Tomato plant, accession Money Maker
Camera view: vertical (180 deg); turntable rotation: 270 degrees
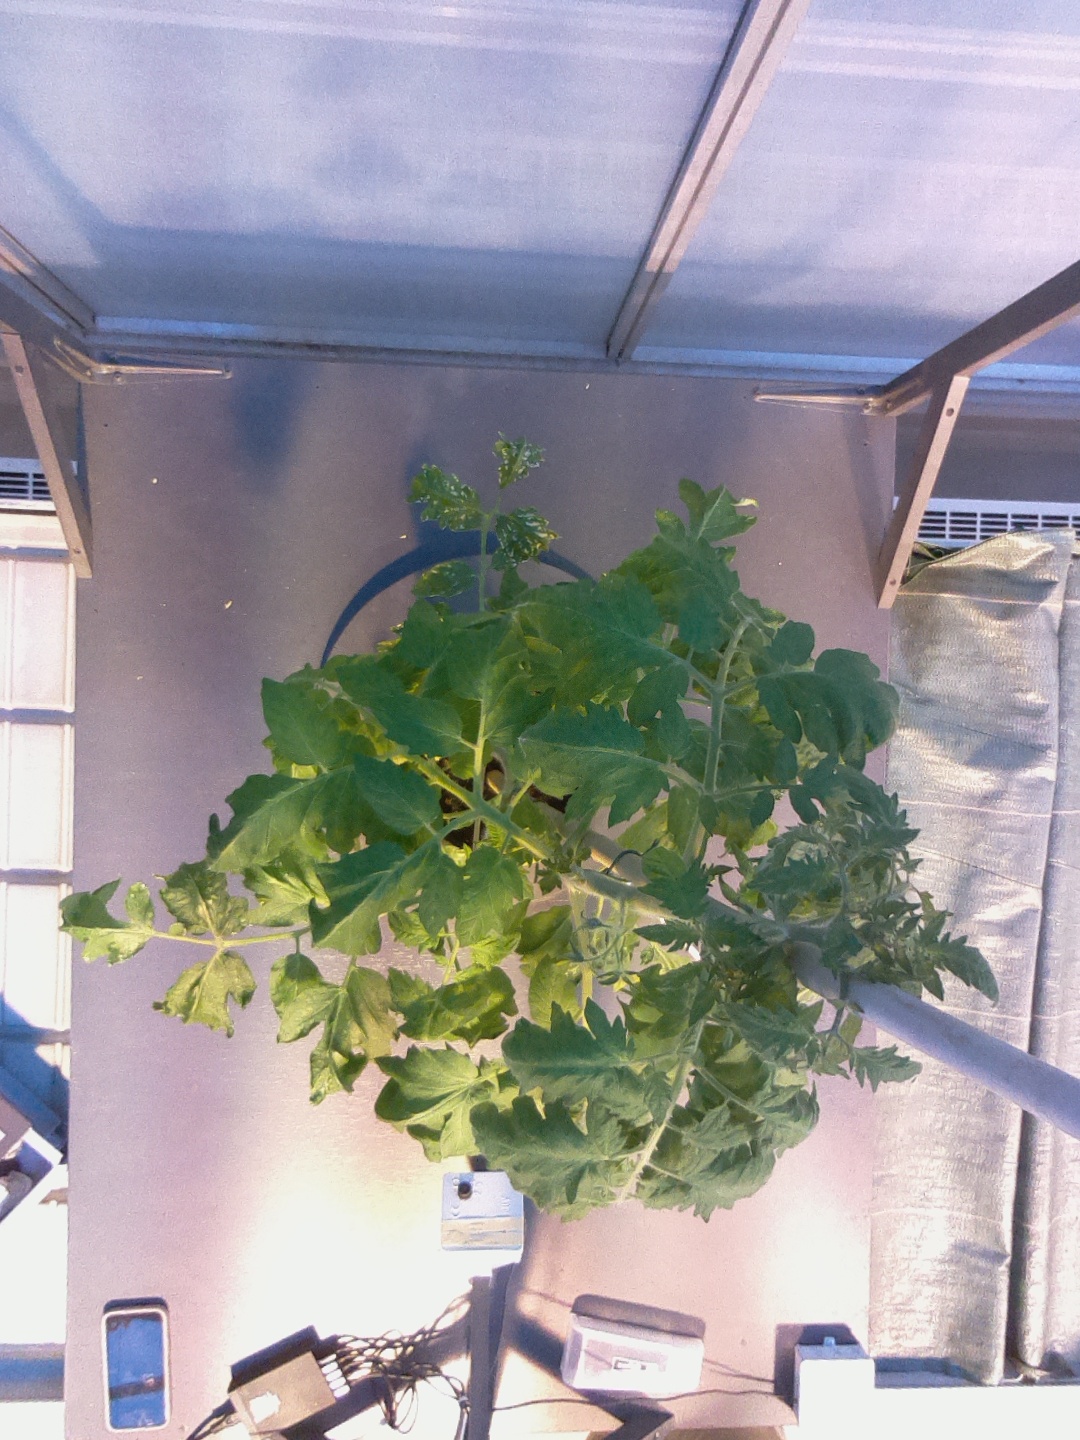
BBCH growth stage 60: First flowers open